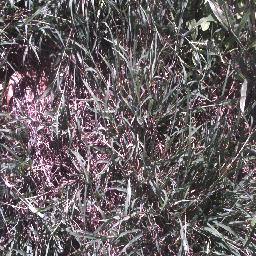
Label: negative